Final Fantasy VII: Advent Children

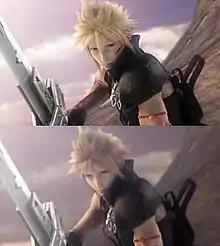
In addition to new scenes and higher visual quality, the director's cut added new details. In this example, the director's cut (above) adds a wound across Cloud's left cheek, and blood smears on his right arm.

A director's cut of the film, entitled "Final Fantasy VII Advent Children Complete" was released on the Blu-ray format. The new edition of the film was released in Japan on April 16, 2009. A separate version was sold that included a demo of "Final Fantasy XIII". Both editions included the first HD trailers of "Final Fantasy Versus XIII" and "Final Fantasy Agito XIII", though the third edition without the extra videos or demos was also released. On April 11 and 12, days before "Advent Children Complete"s release, Square Enix held four special screenings of "Advent Children Complete" at the Ginza Sony Building in Tokyo. There were 800 seats available to those who reserved the Blu-ray or the PlayStation 3 bundle at the Square Enix e-store and were Square Enix's online website members.